Vincenzo Tommasini

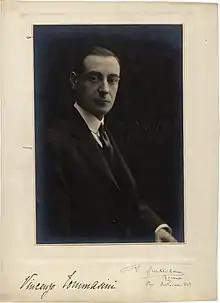
Vincenzo Tommasini

Born in Rome, Tommasini studied philology and the Greek language at the University of Rome, at the same time pursuing equally intensive studies in music at the Academy of St. Cecilia. In 1902 he traveled extensively throughout Europe; during this time he studied under Max Bruch in Berlin. He first achieved note with a one-act opera, "Uguale fortuna", which won a national competition. His biggest success internationally was his 1916 arrangement of keyboard sonatas by Domenico Scarlatti for the Sergei Diaghilev ballet in "The Good-Humoured Ladies" ("Le donne di buon umore"). It was he and Arturo Toscanini who completed Arrigo Boito's unfinished opera "Nerone".